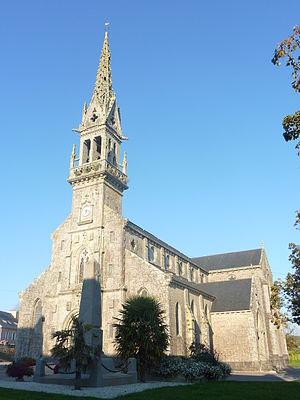
Quimerch
Quimerc'h, officiellement Quimerch, est une ancienne commune du Finistère, qui fusionna en 1965 avec Pont-de-Buis et Logonna-Quimerc'h pour créer la commune de Pont-de-Buis-lès-Quimerc'h.